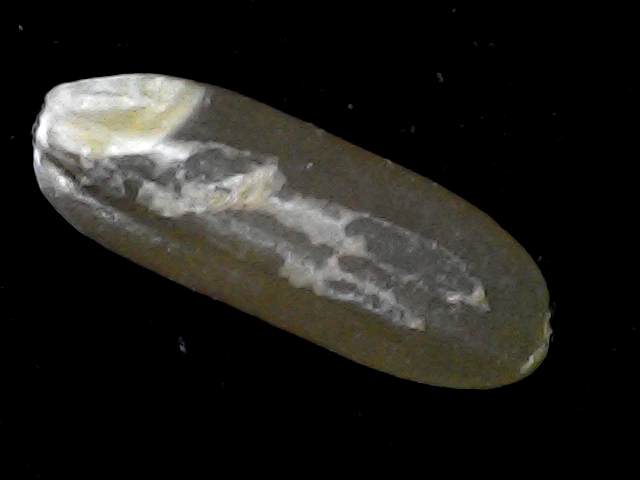
Rice variety: BR23